Boy, Did I Get a Wrong Number!

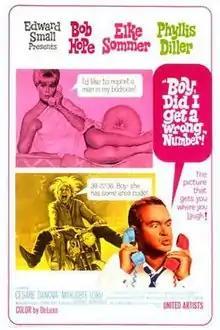
Theatrical release poster.

Boy, Did I Get a Wrong Number! is a 1966 DeLuxe Color American comedy film starring Bob Hope and Elke Sommer. This film marked the first of three film collaborations for Hope and comedian Phyllis Diller, and was followed by "Eight on the Lam" in 1967 and "The Private Navy of Sgt. O'Farrell" in 1968.